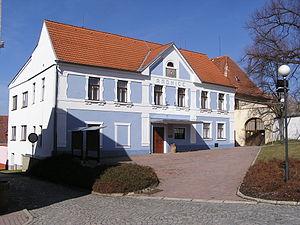
Ledenice est un bourg du district de České Budějovice, dans la région de Bohême-du-Sud, en République tchèque. Sa population s'élevait à 2 476 habitants en 2020.